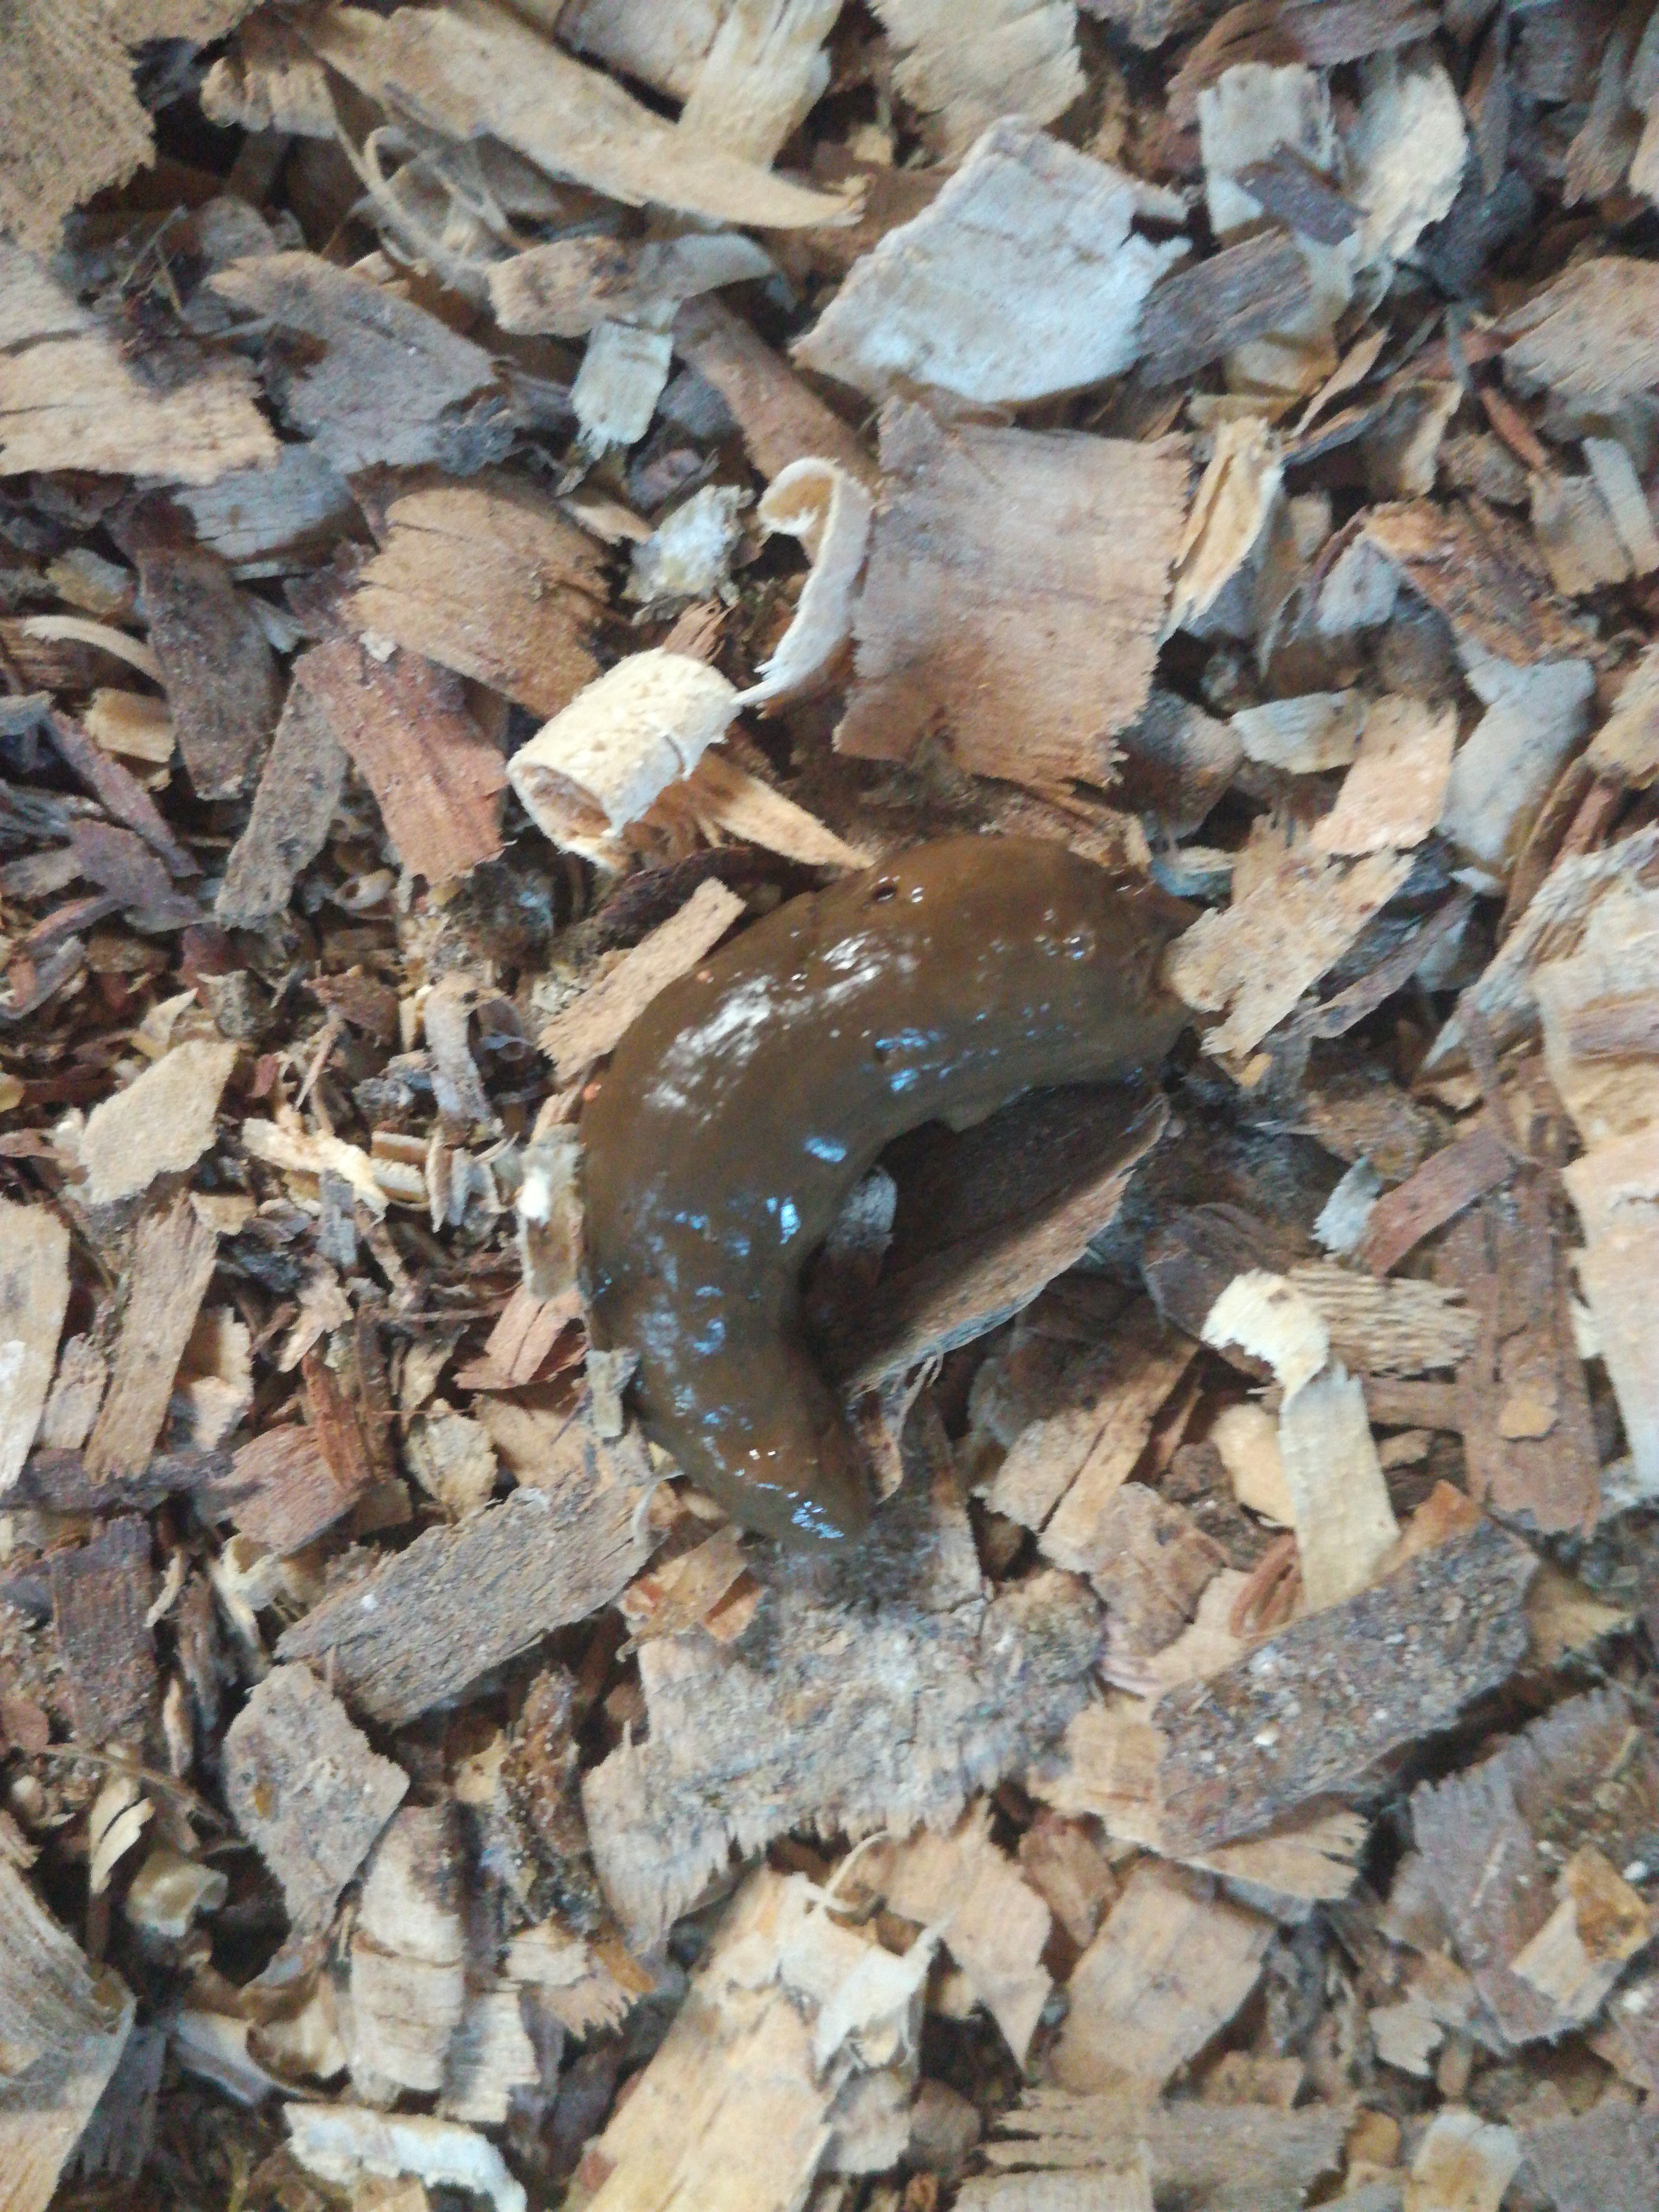
PCR-confirmed diagnosis: Healthy